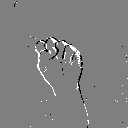
ASL letter: s